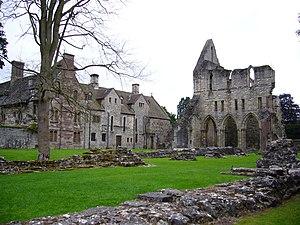
La vision de Wenlock est un texte écrit vers 716 par Wynfrid-Boniface, un prêtre missionnaire. C'est le récit d'une vision de l'au-delà qu’un moine de l’abbaye de Wenlock a raconté après être décédé et revenu à la vie Ce récit avait été envoyé à la correspondante de Boniface, l’abbesse de Barking. Les visions de l’au-delà auront toujours une certaine importance, mais venant de la bouche d’un homme de foi, la vision de Wenlock aura un grand effet sur les croyances du moment.